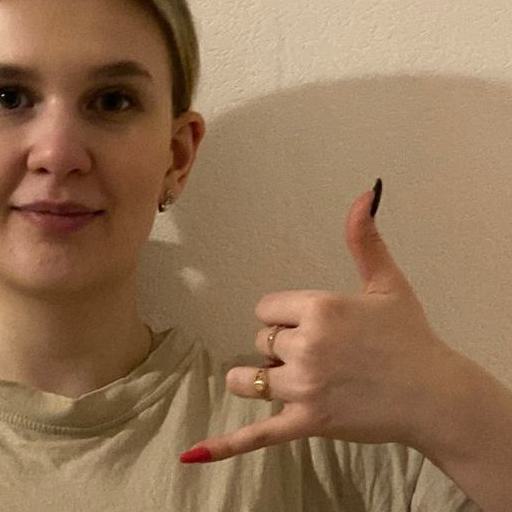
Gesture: call